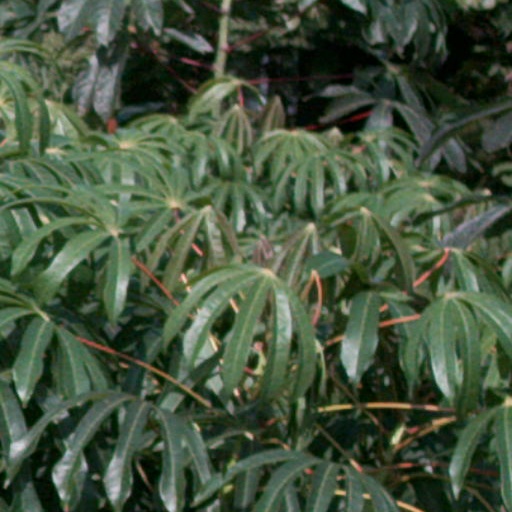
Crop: cassava